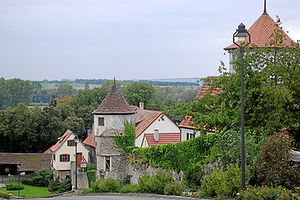
Dettelbach
Dettelbach er en by i Landkreis Kitzingen i Regierungsbezirk Unterfranken, i den tyske delstat Bayern. Ud over Dettelbach er der i kommunen landsbyerne Bibergau, Brück, Dettelbach-Bahnhof, Effeldorf, Euerfeld, Mainsondheim, Neuses am Berg, Neusetz, Schernau og Schnepfenbach.